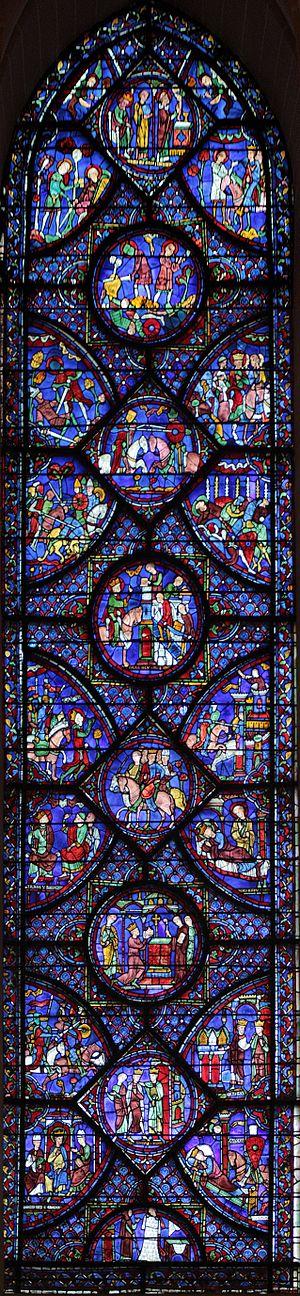
histoire de Charlemagne (déambulatoire, baie 7), Chartres, Eure-et-Loir, France.
Pour un article plus général, voir Cathédrale Notre-Dame de Chartres.
Le vitrail de Charlemagne à Chartres est un vitrail narratif du déambulatoire nord de la cathédrale Notre-Dame de Chartres, qui raconte une vie hagiographique de l'empereur Charlemagne